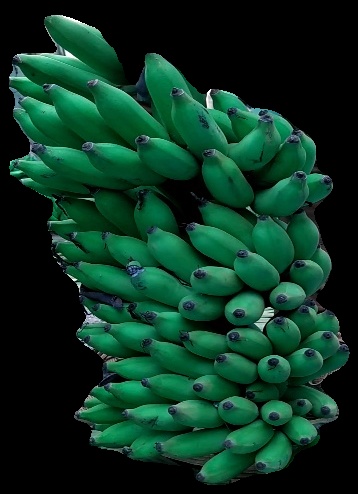
Variety: elakki-bale
Grade: grade1